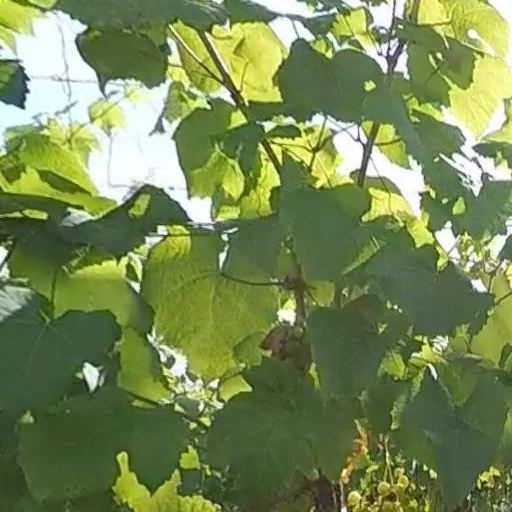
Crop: grape